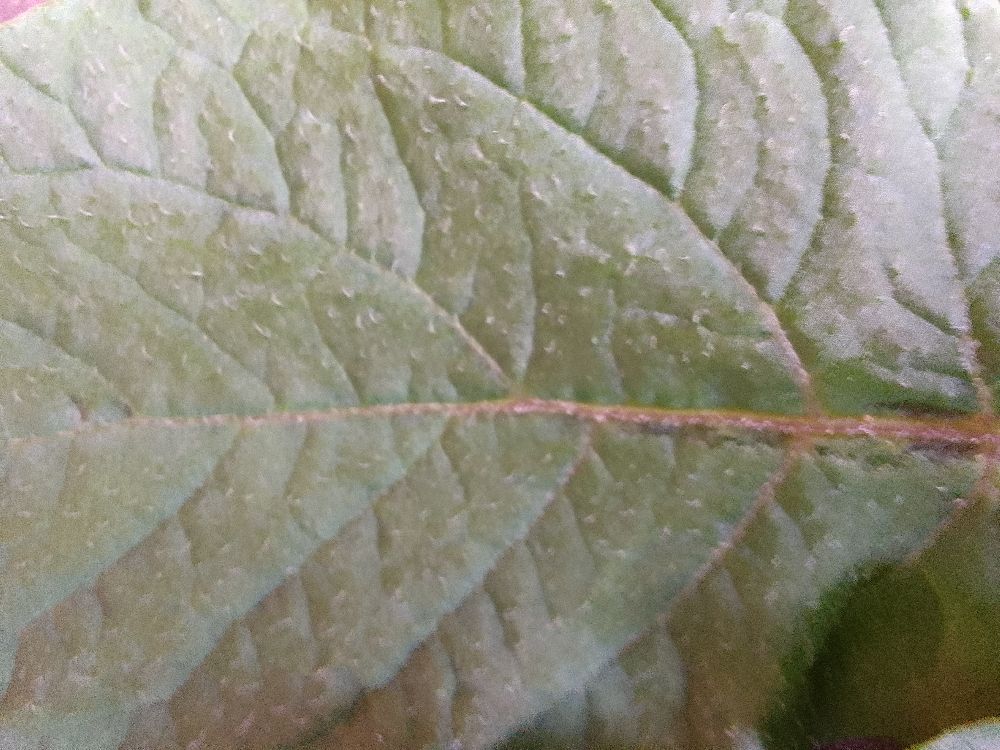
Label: Healthy